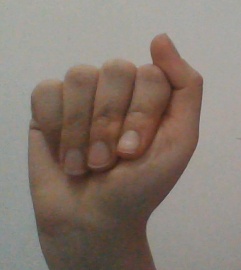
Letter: saad